Jamón

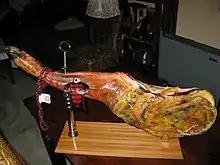
A "paletilla" from Jabugo, Huelva

Under the Common Agricultural Policy of the European Union (EU), certain well-established meat products, including some local "jamón" and "jamón" producers, are covered by a protected designation of origin (PDO) or protected geographical indication (PGI):